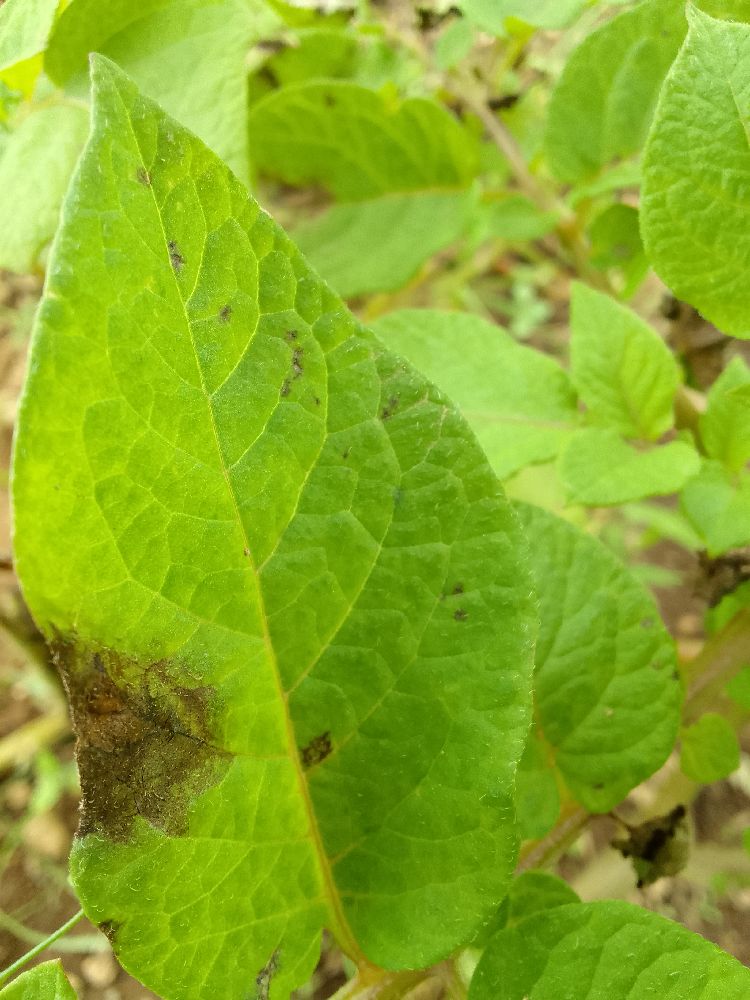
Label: Late blight